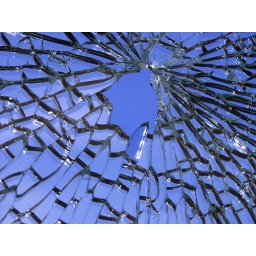
A hole in the glass of a bus stop.